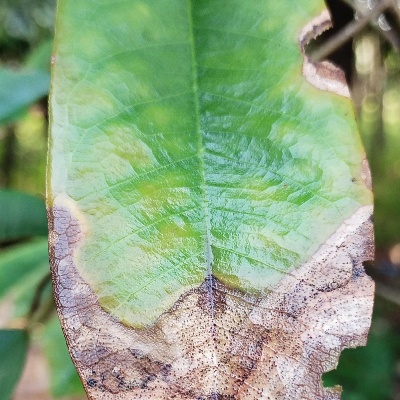
Label: Leaf_Blight